Švyturys

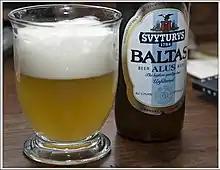
Baltas wheat beer (5.2% abv)

The Švyturys Brewery "(English: Lighthouse)" is Lithuania's second oldest brewery located in Klaipėda, Lithuania. It was founded in 1784 by the Reincke family of merchant seamen. The brewery is a part of Švyturys-Utenos alus and currently is owned by the Carlsberg Group, which controls Švyturys-Utenos alus through Baltic Beverages Holding.